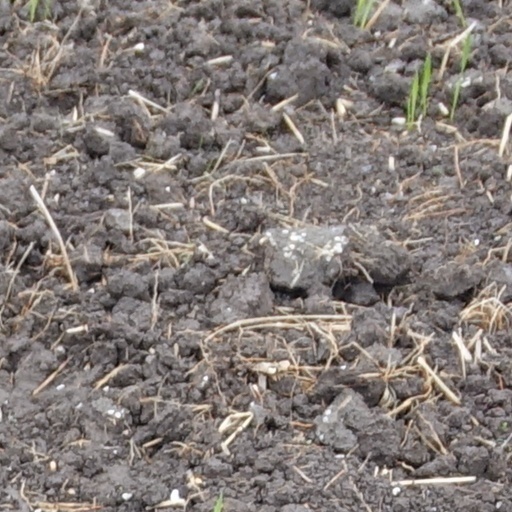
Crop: wheat